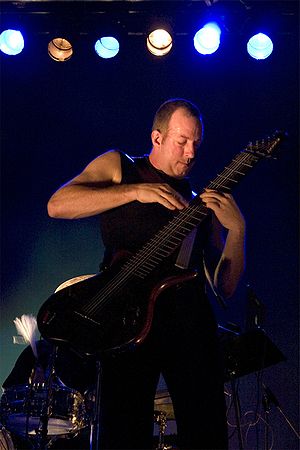
Trey Gunn
Trey Gunn
Trey Gunn er musiker og tidligere medlem af gruppen King Crimson, som han spillede med fra 1994 til 2003. Oprindeligt spillede han Chapman Stick og senere forskellige former for Warr-guitar. Han har også optrådt og indspillet med en række andre musikere: Robert Fripp, David Sylvian, Vernon Reid, John Paul Jones, Eric Johnson, Michael Brook, David Hykes fra The Harmonic Choir and mange andre. Han har udgivet en række soloalbum, som Trey Gunn og som leder af The Trey Gunn Band. I 2003 dannede han multimediegruppen Quodia sammen med Joe Mendelson. I 2004 indledte han og Pat Mastelotto et samarbejde med Kimmo Pohjonen og Samuli Kosminen og de dannede KTU ud fra deres respektive duoer TU og Kluster.